Kalidas Nag

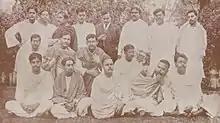
Kalidas Nag in a group photo of Monday Club founded by Sukumar RoyFirst row sitting from left: Subinoy Ray, Prasanta Chandra Mahalanobis, Atul Prasad Sen, Shishir Kumar Datta, Sukumar Ray Middle row from left: Jatindranath Mukhopadhyay, Amal Home, Suniti Kumar Chattopadhyay, Jibanmoy Roy Standing from left: Hiran Sanyal, Ajitkumar Chakrabarty, Kalidas Nag, Pravat Chandra Gangoadhyay, Dr. Dwijendranath Maitra, Satish Chandra Chattopadhyay, Shrish Chandra Sen, Girija Shankar Roy Choudhury

After graduating in history from the Scottish Church College, he earned a postgraduate degree from the University of Calcutta, and a doctorate from the University of Paris. A prolific author, he taught history at the Scottish Church College and University of Calcutta, and was nominated as an Officer d’ Academic by the Government of France. He served as the principal of Mahinda College in Galle, Ceylon from 1919 to 1920.